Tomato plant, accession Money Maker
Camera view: vertical (180 deg); turntable rotation: 120 degrees
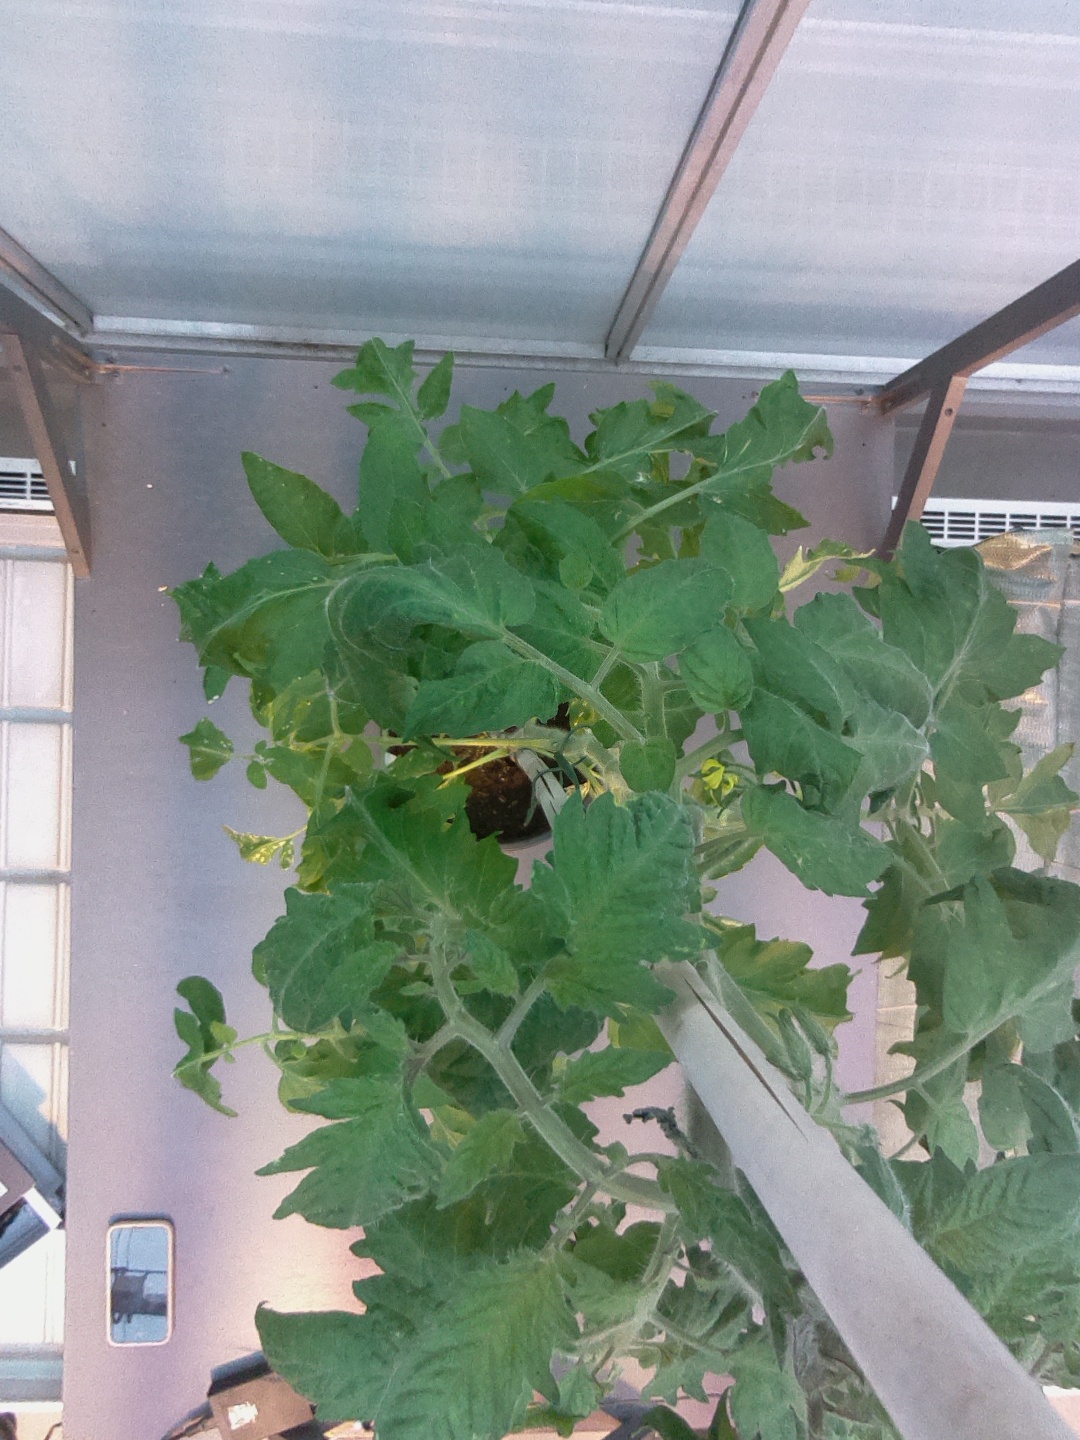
BBCH growth stage 63: 30%-40% of flowers open